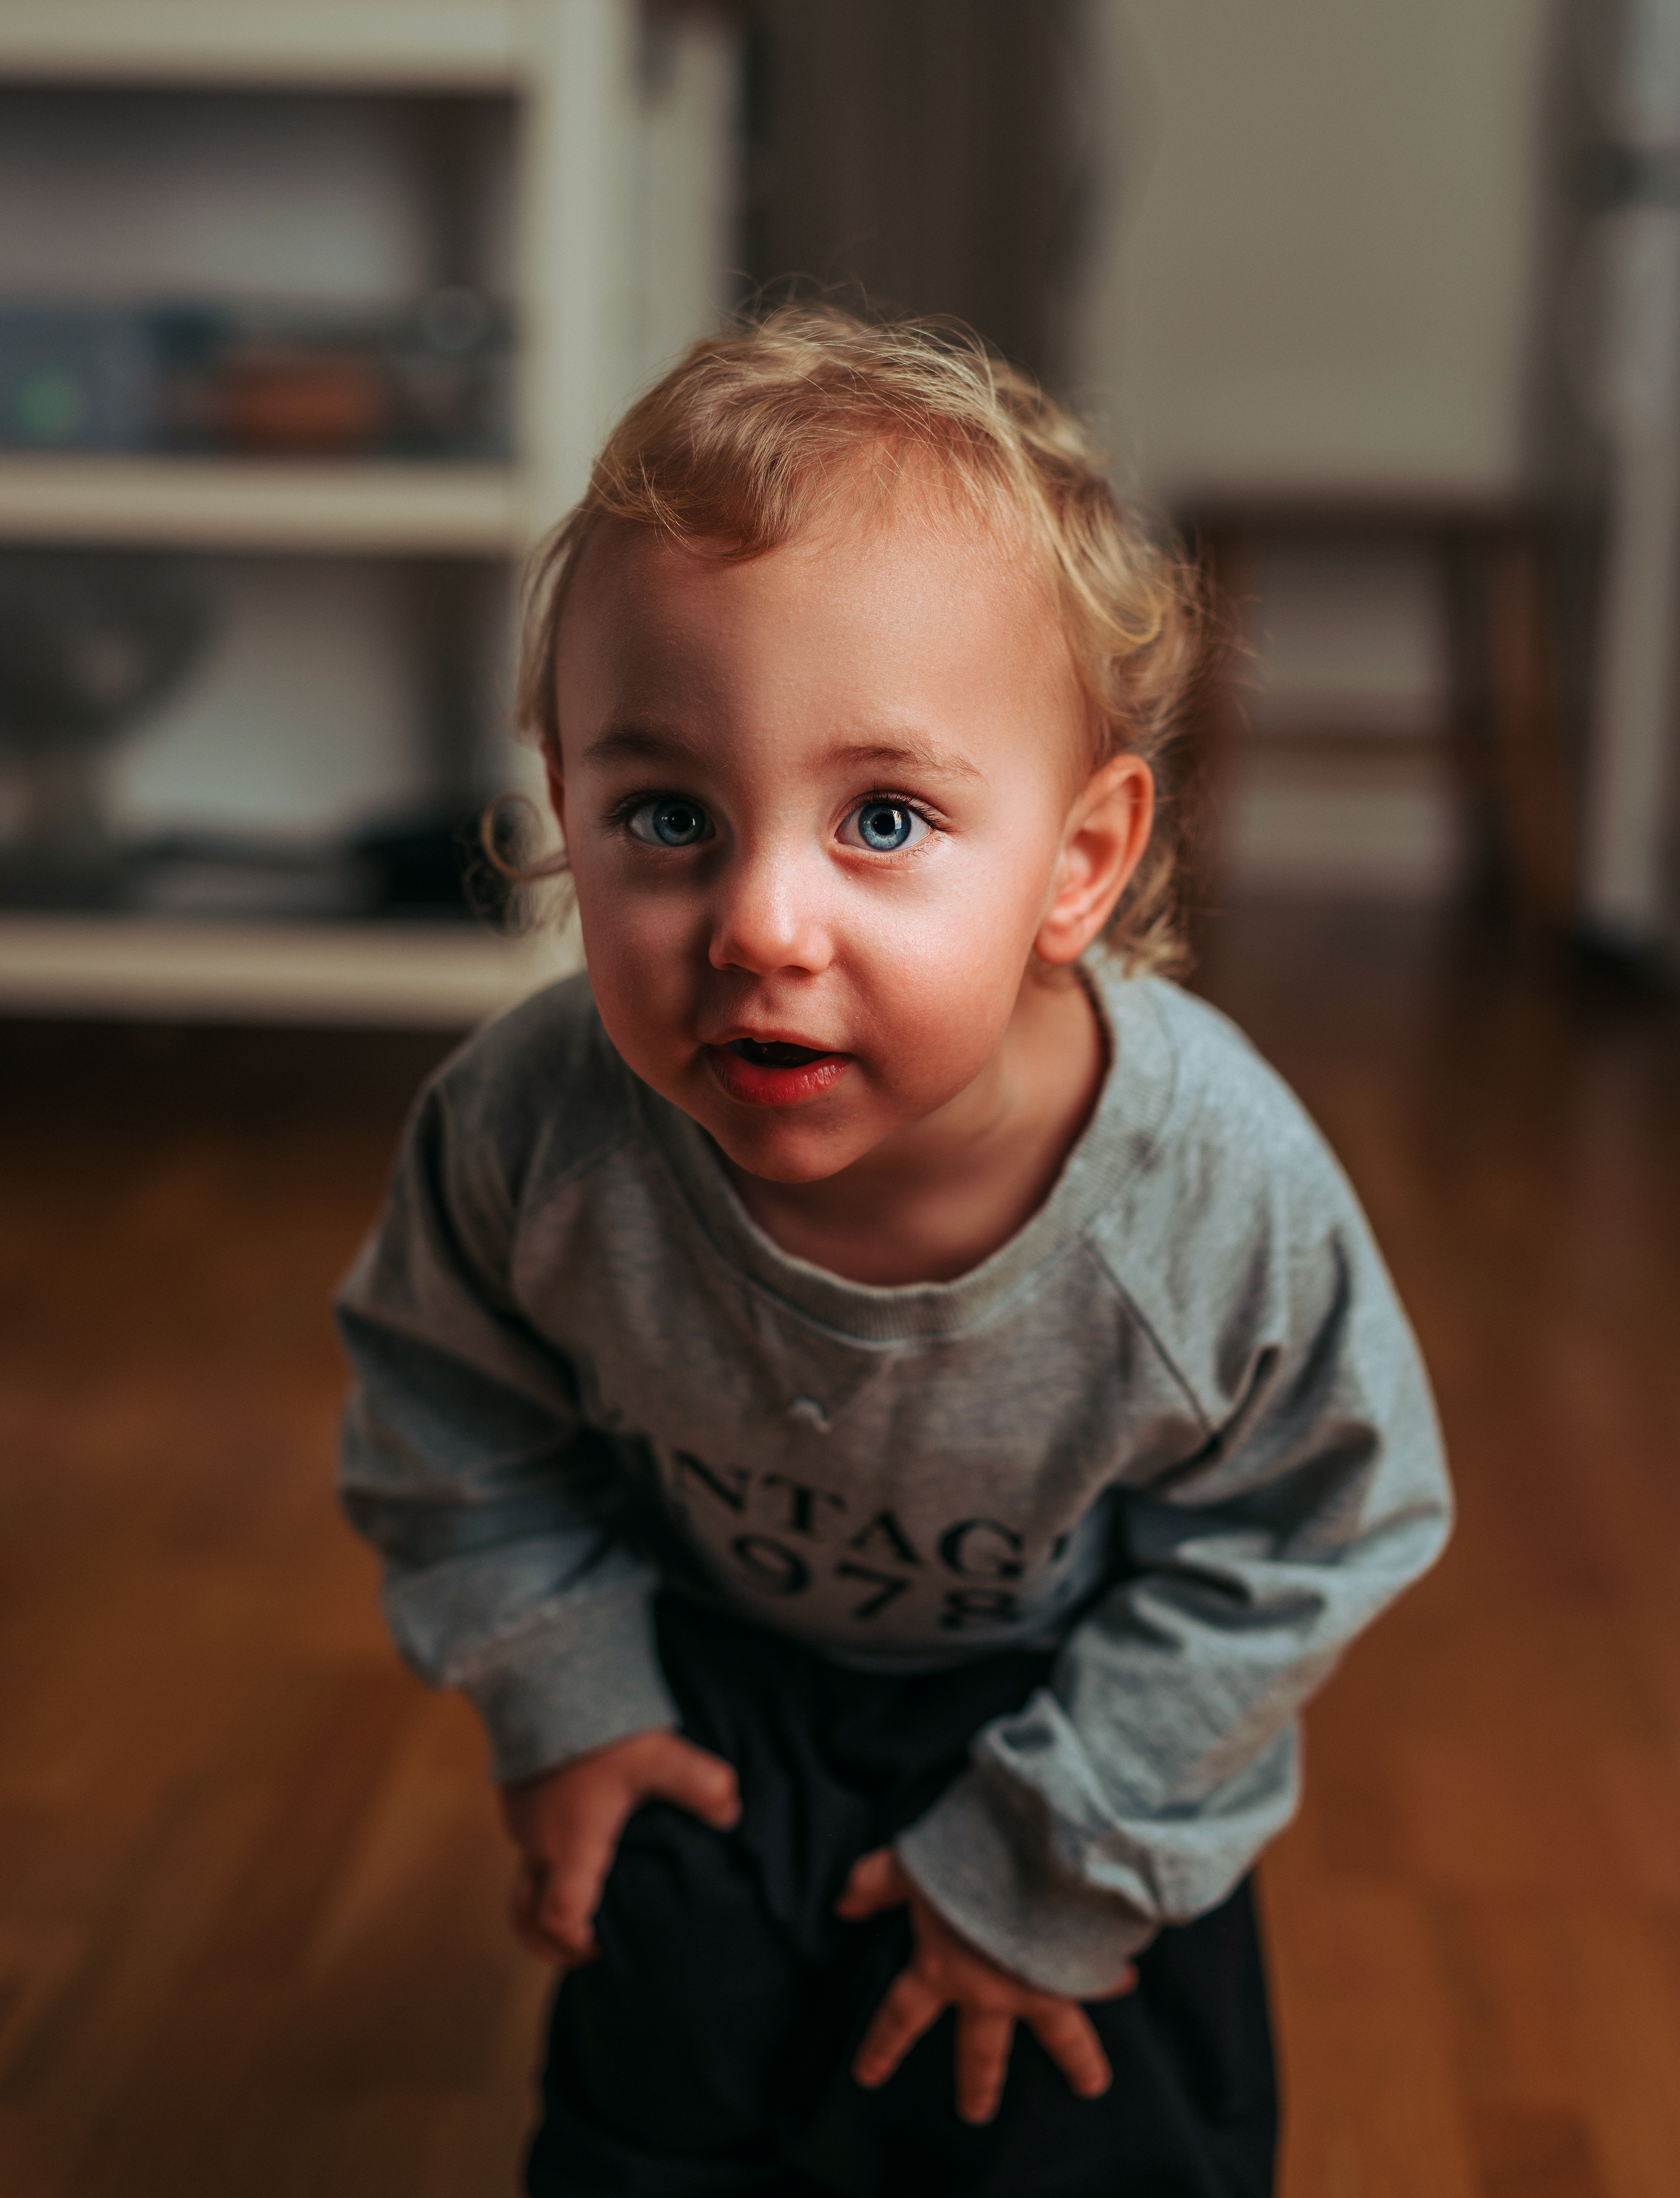
toddler, young, boy, eyes, blue eyes, blue, blond, blond hair, child, childhood, family, son, skin, person, sitting, eye, smile, infant, standing, girl, organ, fun, happiness, portrait photography